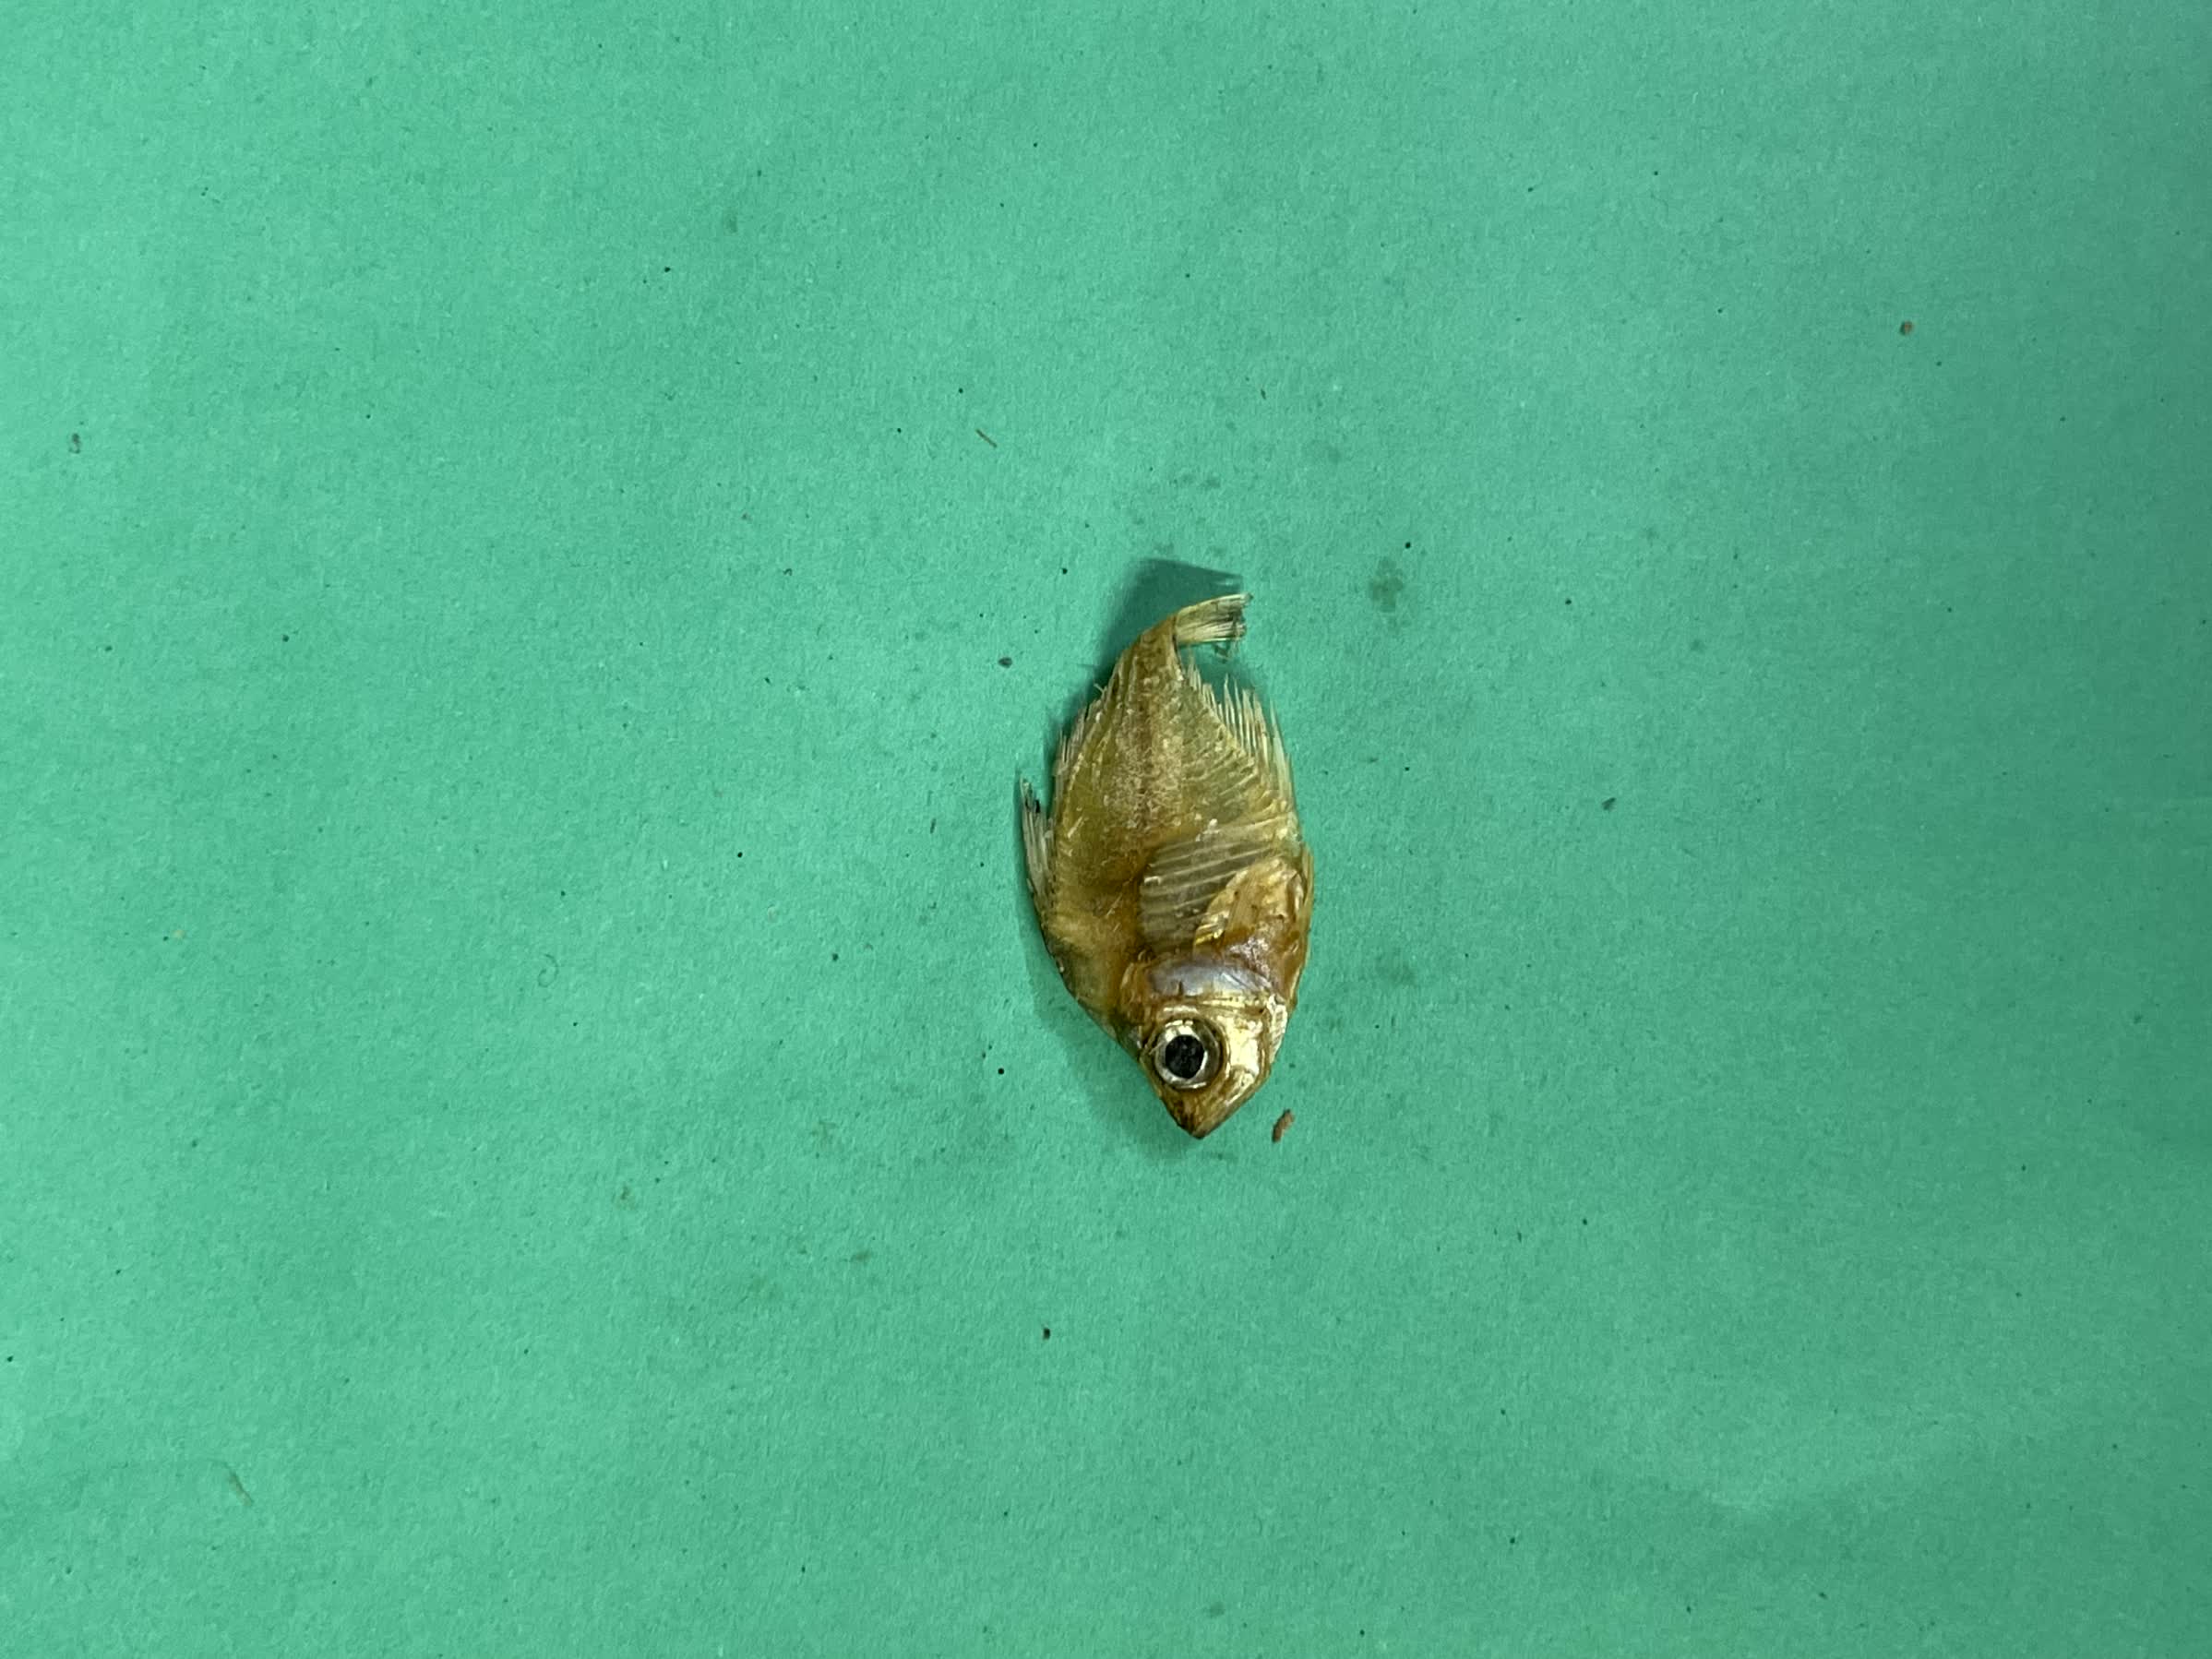
Species: Chanda